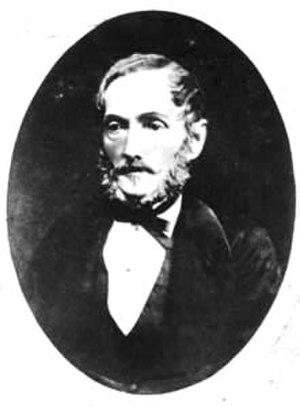
L’immigration française au Brésil commence peu après la découverte du pays et la création de la France antarctique puis de la France équinoxiale mais c'est surtout à partir du XIXᵉ siècle qu’elle prend de l’importance.
Antoine Hercule Romuald Florence, né le 28 février 1804 à Nice et mort le 27 mars 1879 à Campinas au Brésil, est un peintre naturaliste et un inventeur monégasco-brésilien, connu comme pionnier de la photographie au Brésil.